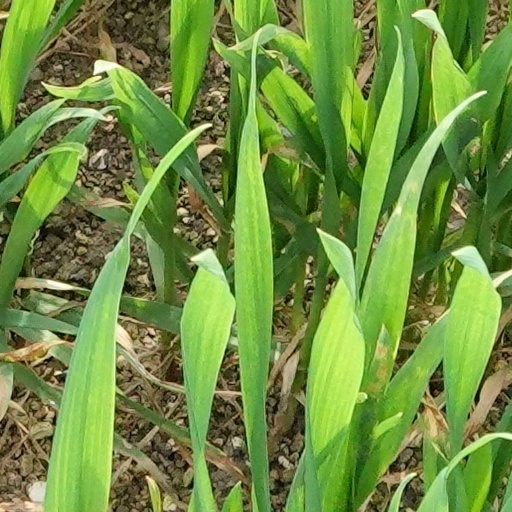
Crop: wheat